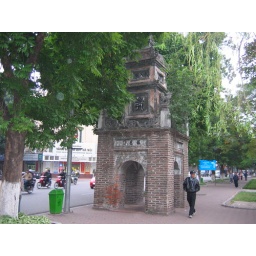
old tower by the lake in central Hanoi.